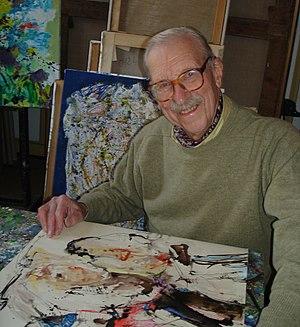
Le peintre Pierre Wemaëre dans son atelier en 2007
Pierre Wemaëre est un peintre français, né le 1ᵉʳ octobre 1913 à Comines et mort le 8 janvier 2010 à Versailles. Il repose au cimetière Saint-Louis de Versailles. Il est l’un des principaux représentants de l’abstraction lyrique, mouvement qui sera associé à la peinture non figurative de la nouvelle école de Paris. Il a également contribué au renouveau de la tapisserie par la création d’œuvres textiles.